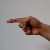
The image shows a hand gesture representing the letter 'G' in Indian Sign Language.